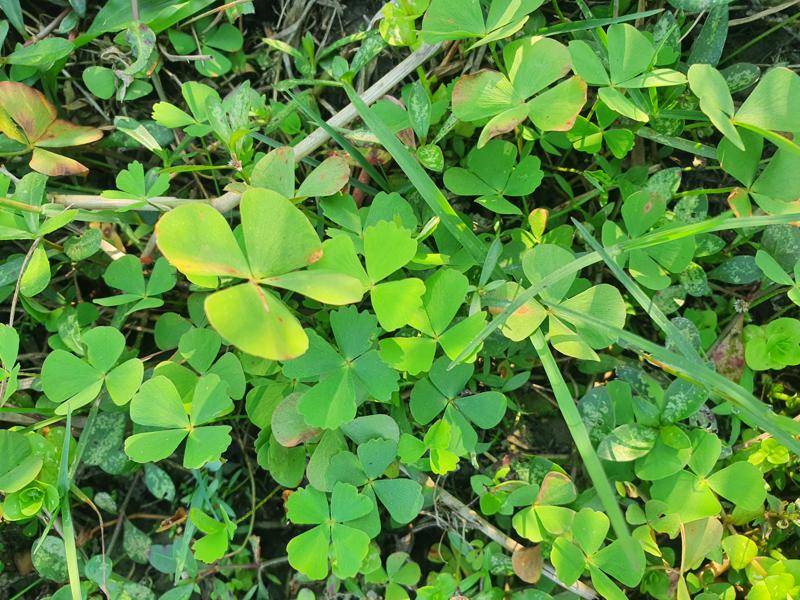
Weed species: Marsilea minuta